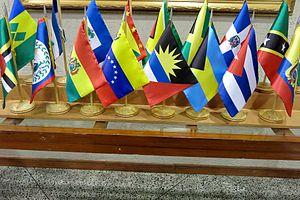
L'affaire Petrocaribe est une affaire dans laquelle Haiti est touchée par un scandale politico-économique, qui implique quatre présidents haïtiens et six gouvernements.